John Belcher (architect)

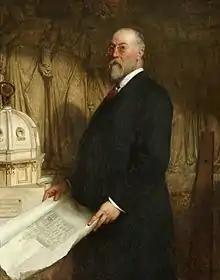
Belcher c.1906 by Frank Dicksee, with sculpture by Hamo Thornycroft

John Belcher (10 July 1841 – 8 November 1913) was an English architect, and president of the Royal Institute of British Architects.